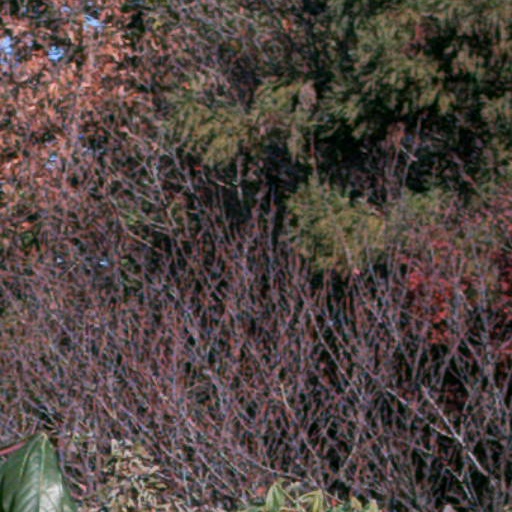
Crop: cassava